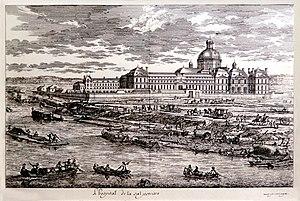
Gravure réalisée vers 1660 par Adam Pérelle représentant "" L'Hospital de la Salpestriere hors la Porte St. Bernart "", appartenant aux collections du château de Vaux-le-Vicomte - Maincy (Seine-et-Marne, France)."
L'hôpital de la Pitié-Salpêtrière est un hôpital de l'Assistance publique - Hôpitaux de Paris situé 47-83, boulevard de l'Hôpital dans le 13ᵉ arrondissement de Paris.